Peter Talleri

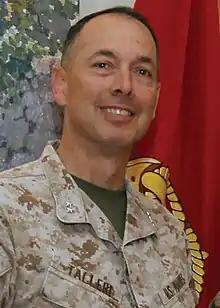
Peter Talleri in May 2011

Major General Peter John Talleri retired in September, 2013, after serving 34 years in the United States Marine Corps. At retirement, Maj. Gen. Talleri was the U. S. Marine Corps senior logistics professional in the Pacific.